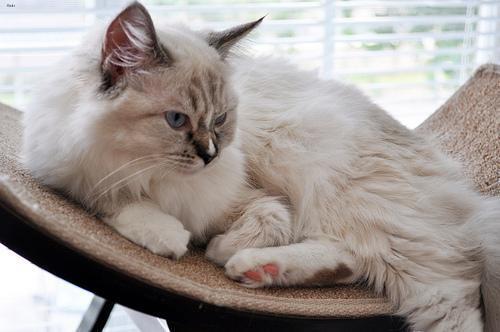
Ragdoll